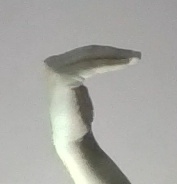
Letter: haa